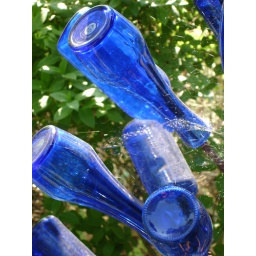
bottle tree in Mimi's garden is catching evil spirits